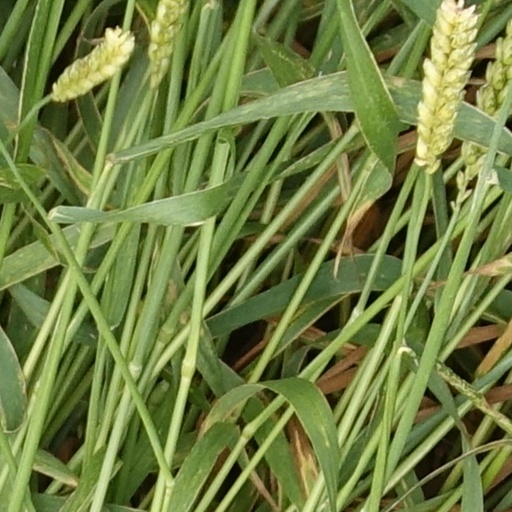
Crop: wheat